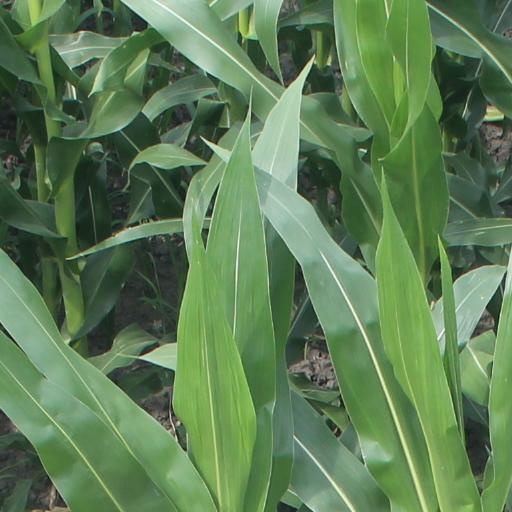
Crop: maize; corn